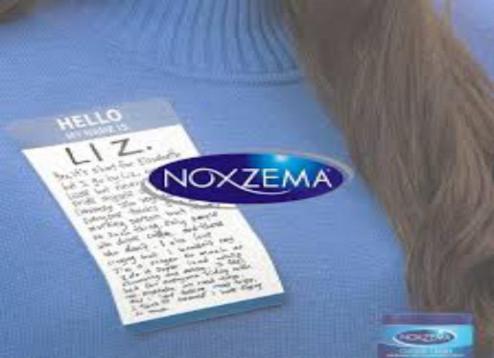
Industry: Necessities